Charlotte, Princess Royal

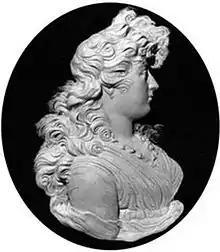
Wax portrait relief by Peter Rouw c.1795 of Charlotte Augusta Matilda, Princess Royal, National Portrait Gallery, London, NPG 2174

Like her siblings, the Princess Royal was educated by tutors and spent most her childhood at Buckingham House, Kew Palace and Windsor Castle, where her wet nurse was Frances, wife of James Muttlebury.